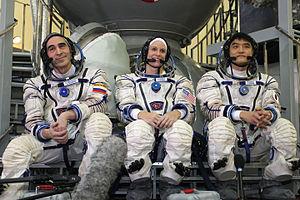
Soyouz MS-01 est une mission spatiale qui a débuté le 7 juillet 2016 et s'est terminée le 30 octobre suivant. Première mission de la nouvelle version MS du vaisseau Soyouz, elle transporte les trois membres de l'Expédition 48 vers la station spatiale internationale.